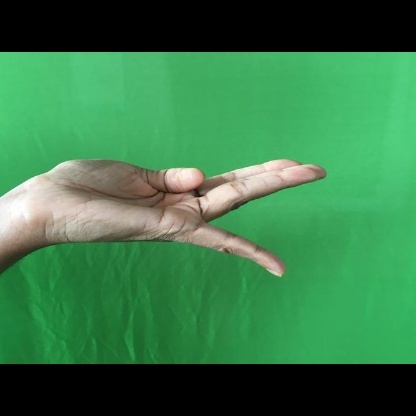
Mudra: Chaturam